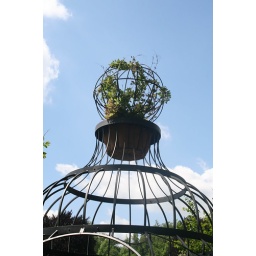
Metal sculpture against the blue sky